Gottfried Rieger

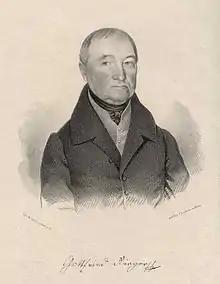

Gottfried Rieger (1 May 1764 – 13 October 1855) was a Czech-German composer, conductor and teacher. He lived for many years at Brno in what is today the Czech Republic.